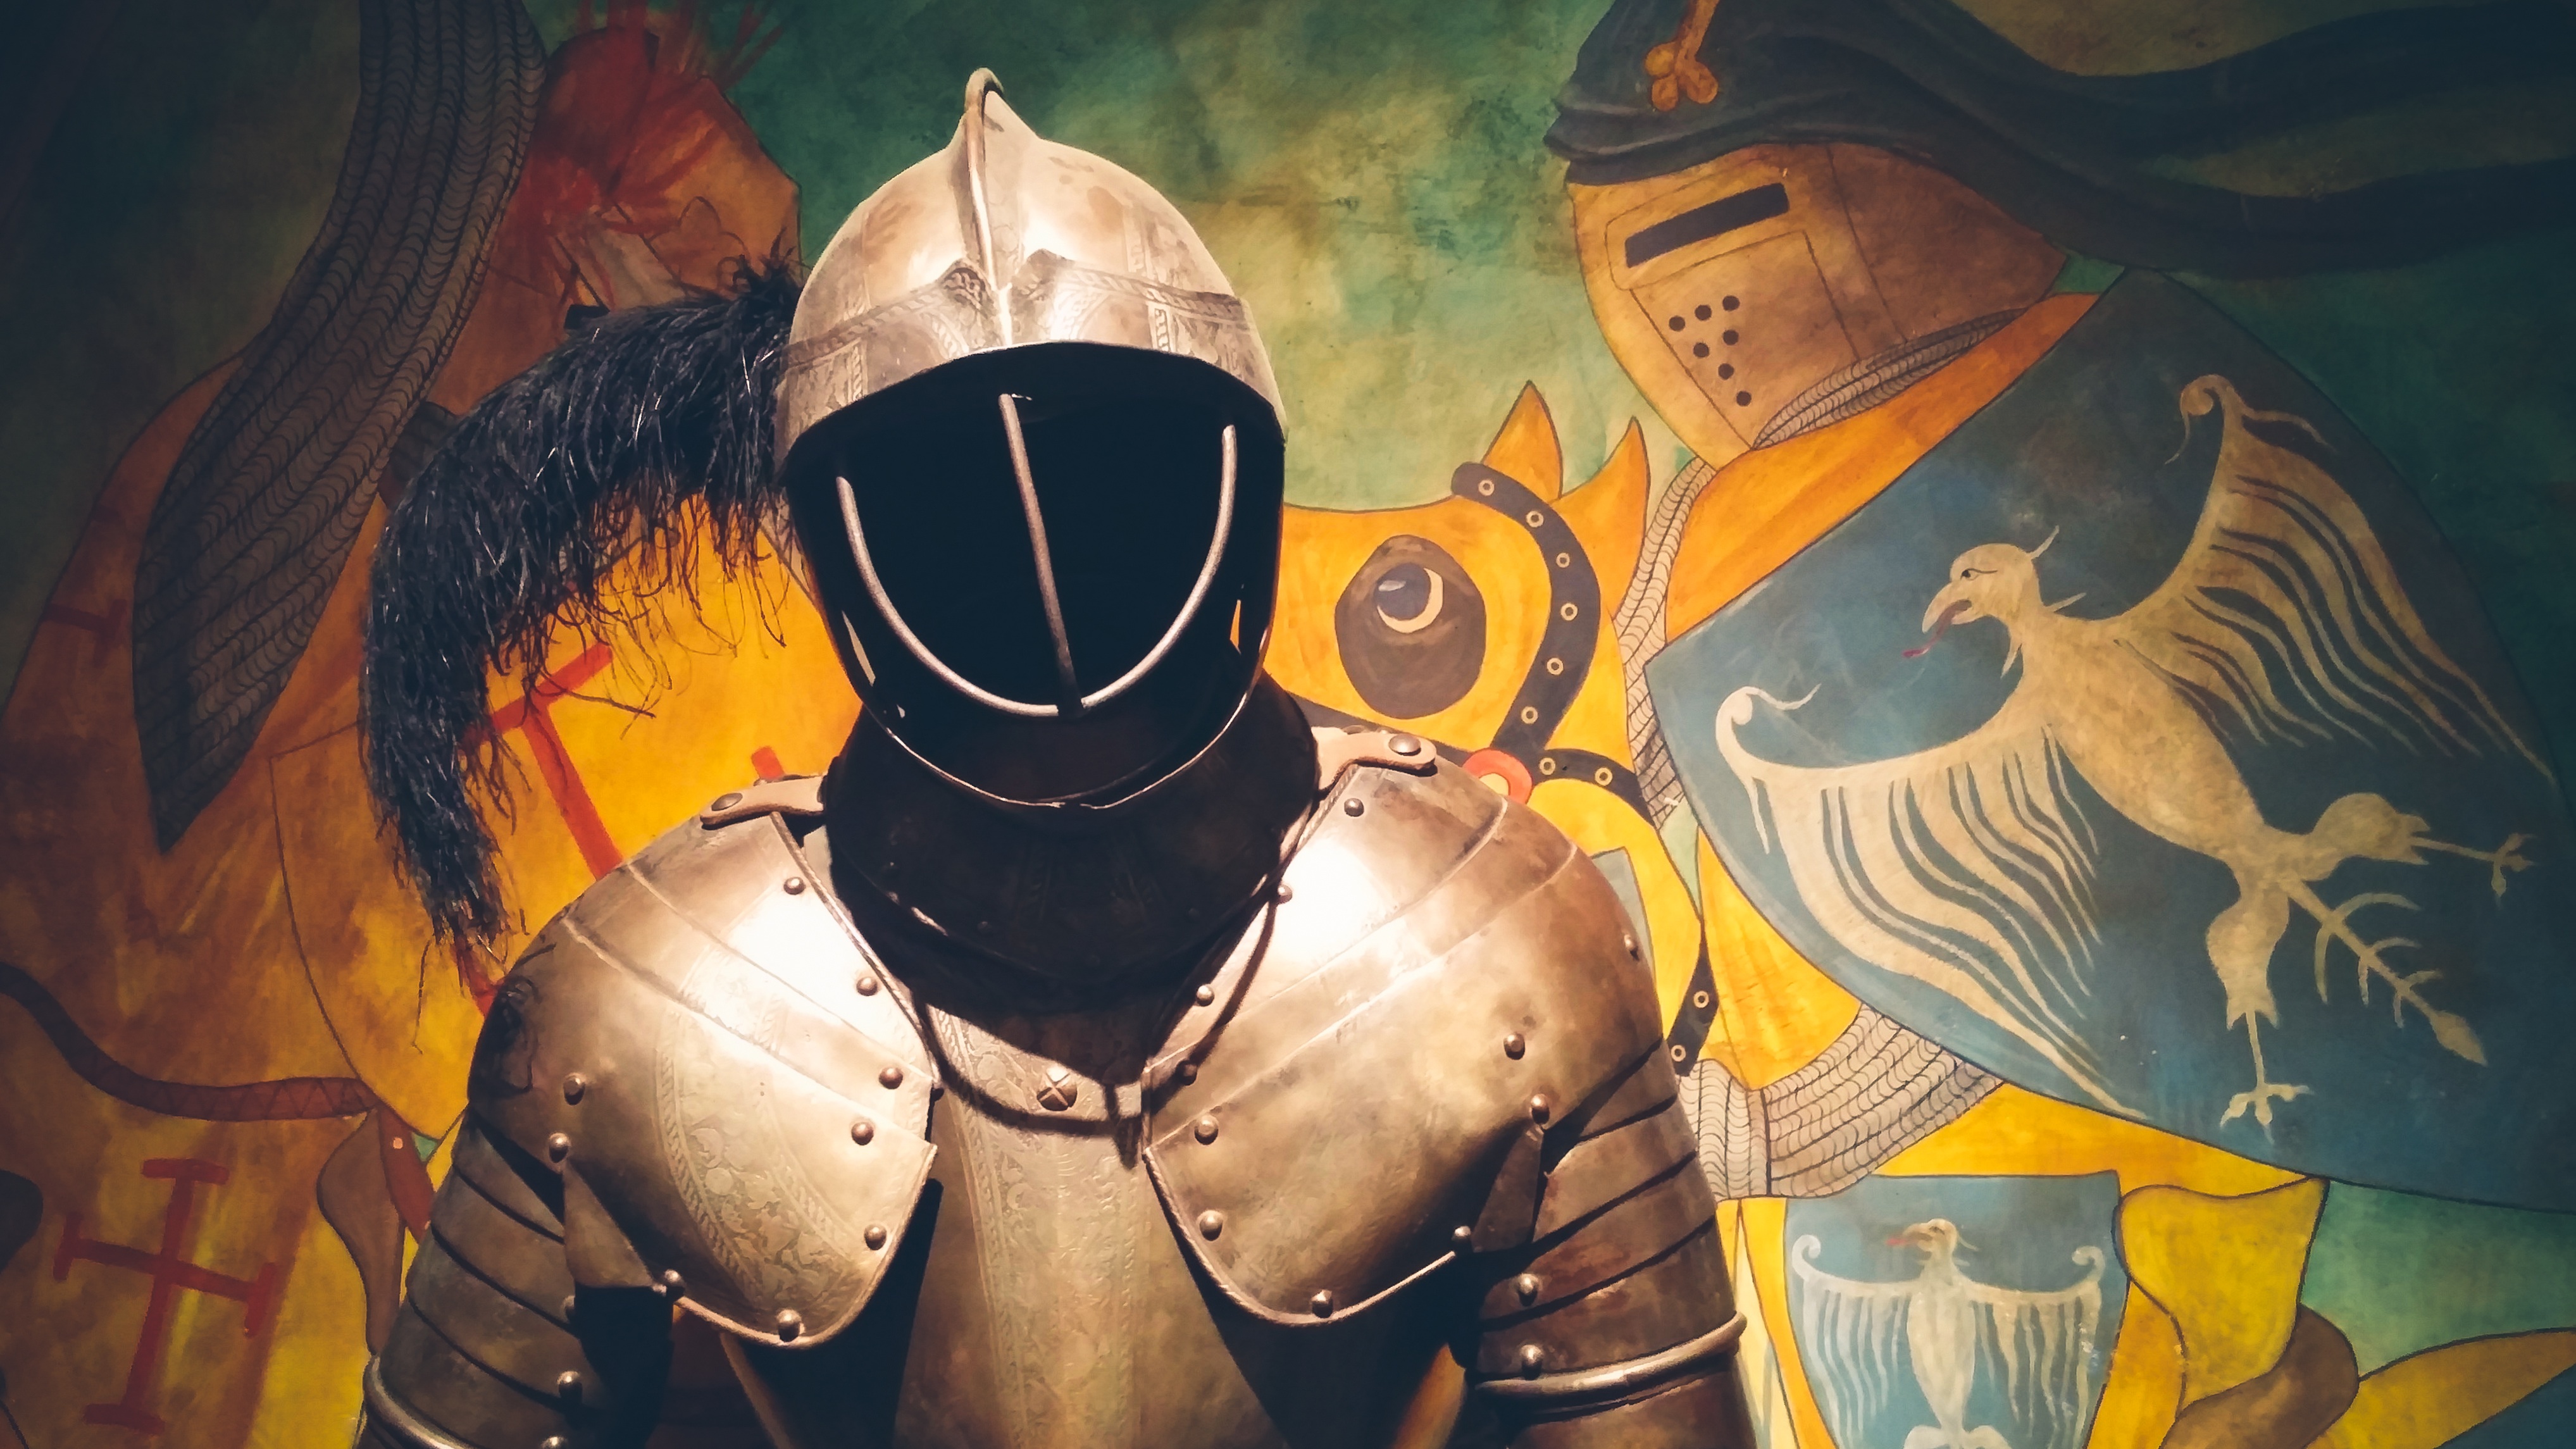
illustration, comics, mythology